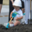
Label: baby